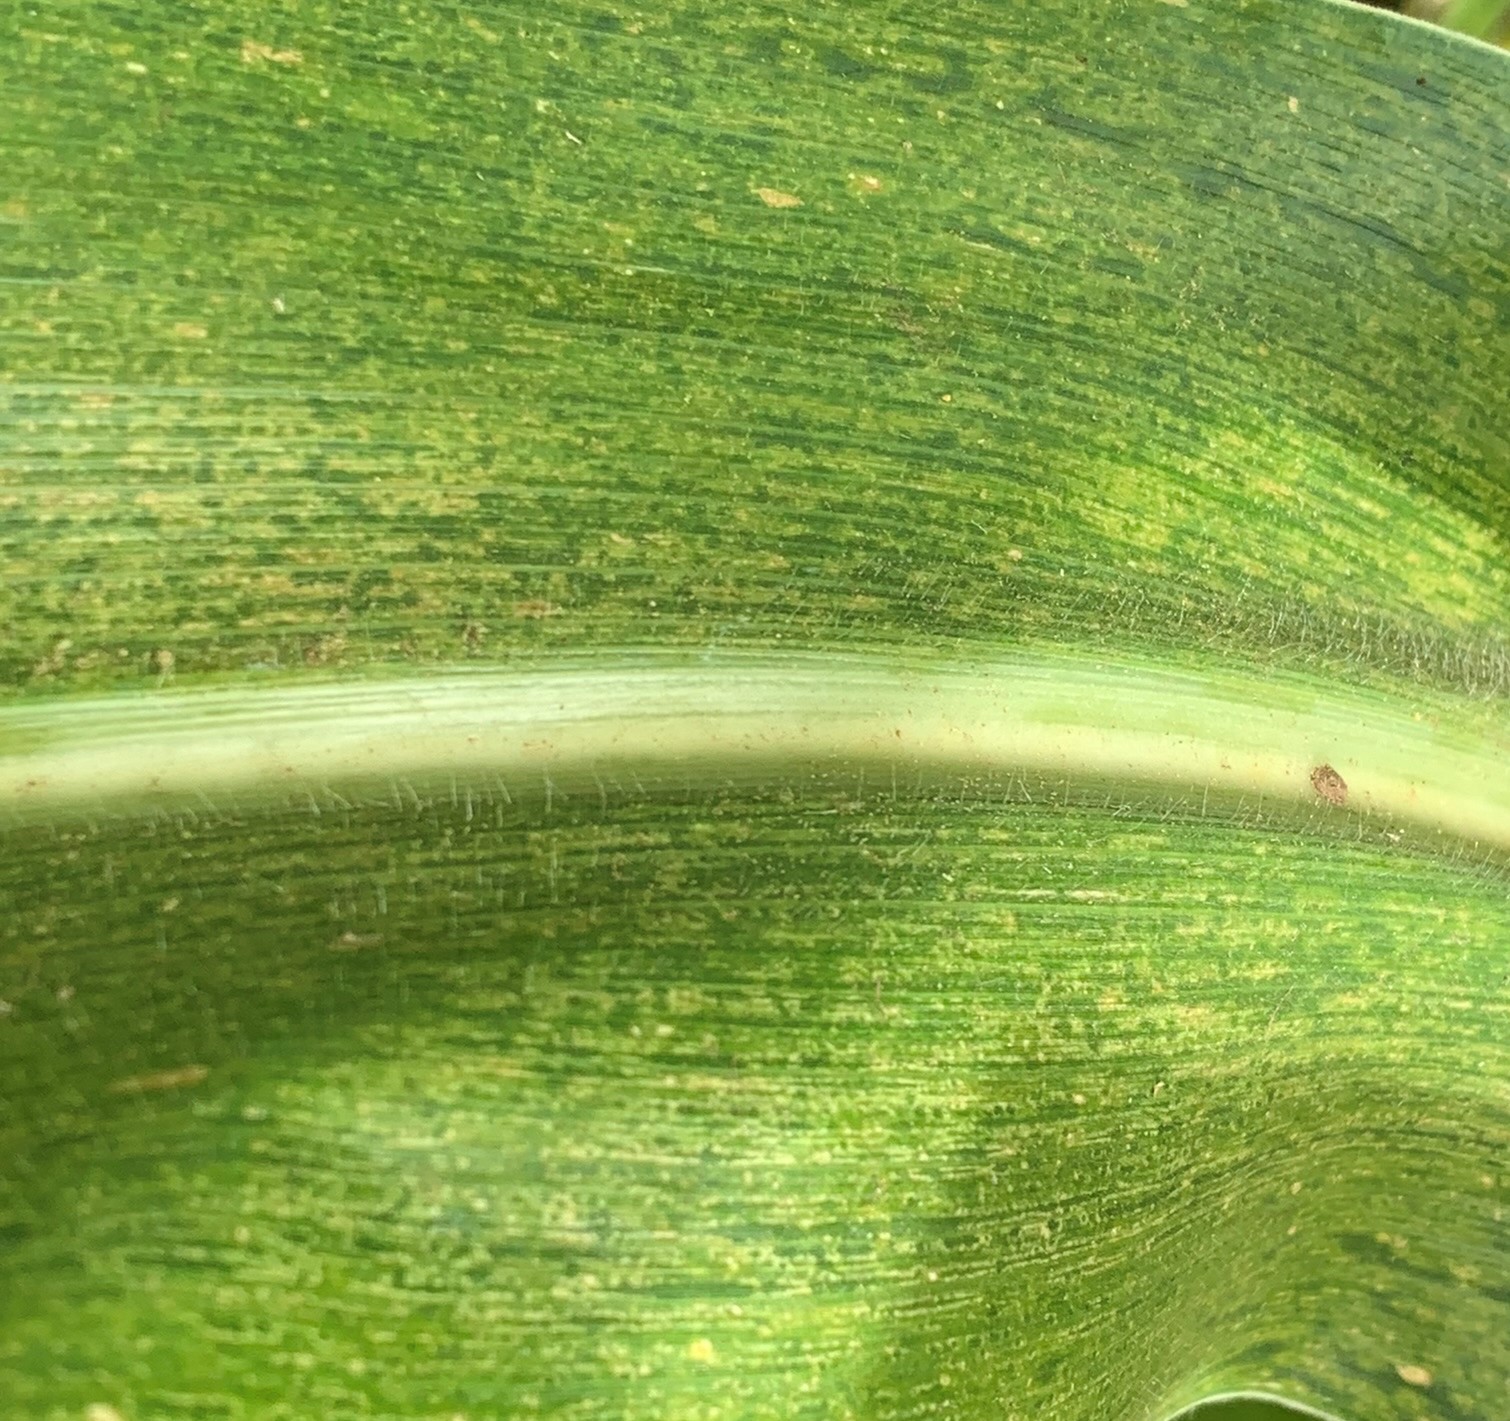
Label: MLN